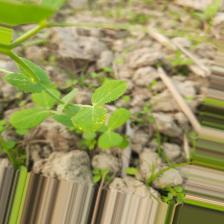
Label: Powdery Mildew